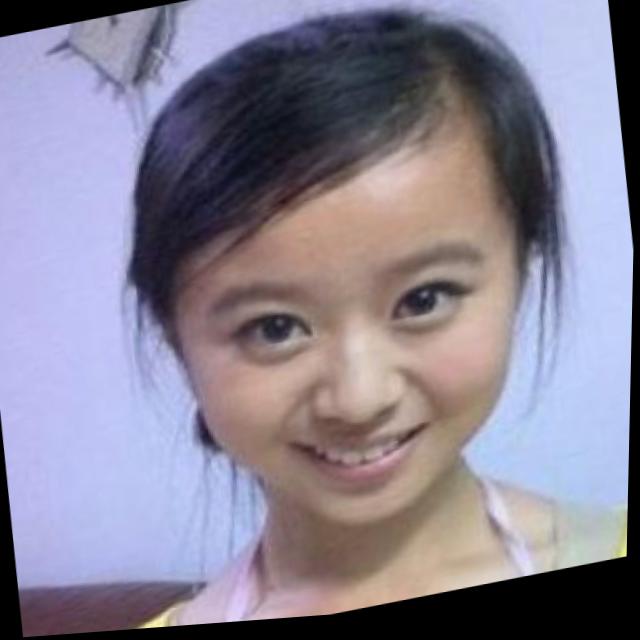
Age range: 13-20